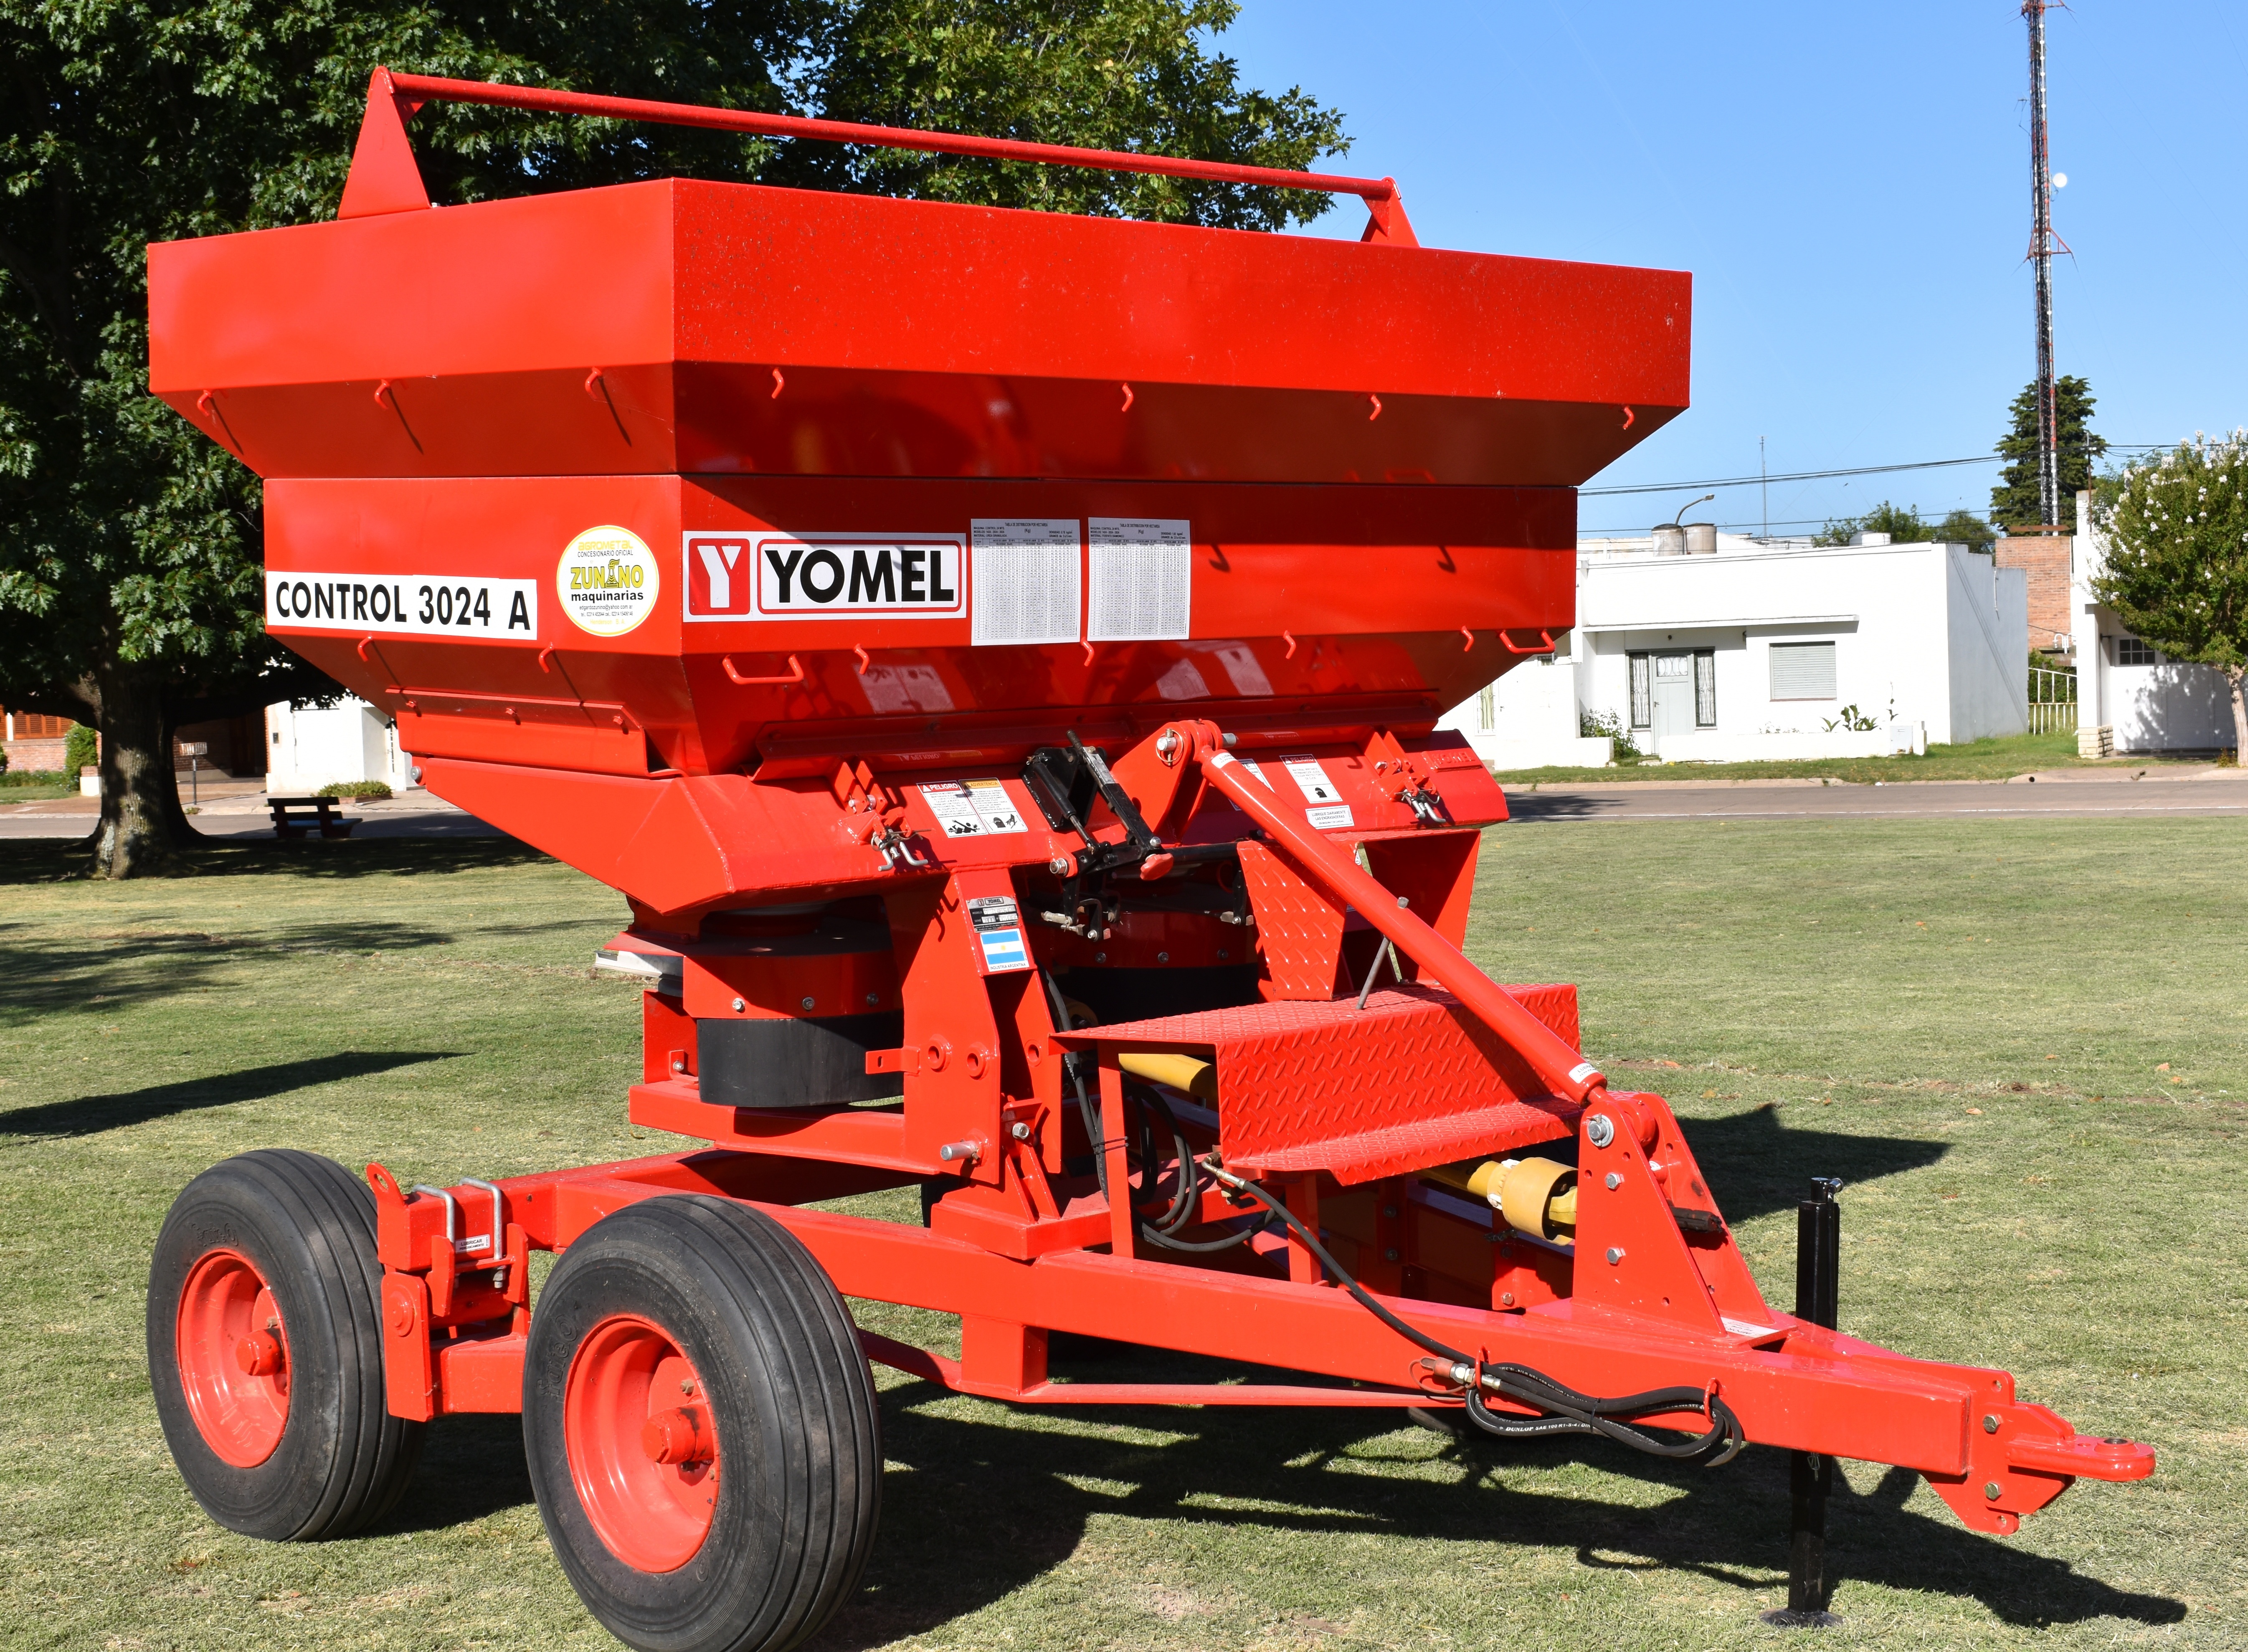
tractor, field, tool, vehicle, machine, hopper, harvester, charger, farm equipment, agricultural machinery, construction equipment, land vehicle, light commercial vehicle